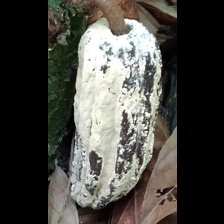
Label: moniliophthora